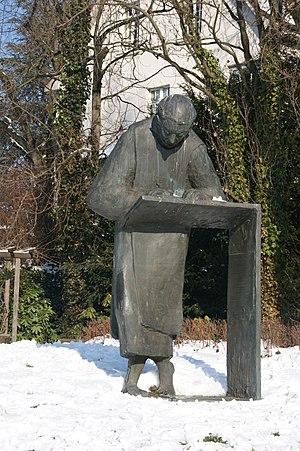
Césaire de Heisterbach est un moine cistercien de l’Allemagne médiévale. Il est parfois appelé le Moine Cesarius.